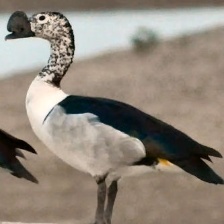
Species: KNOB BILLED DUCK
Scientific name: SARKIDIORNIS MELANOTOS
ImageNet parent category: drake